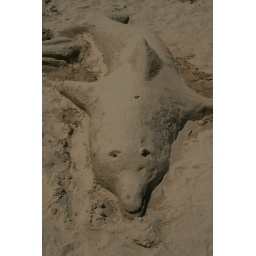
Sand sculptures at a sand sculpture building competition at the beach in Grand Haven.